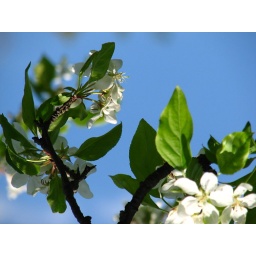
tree bloom against sky